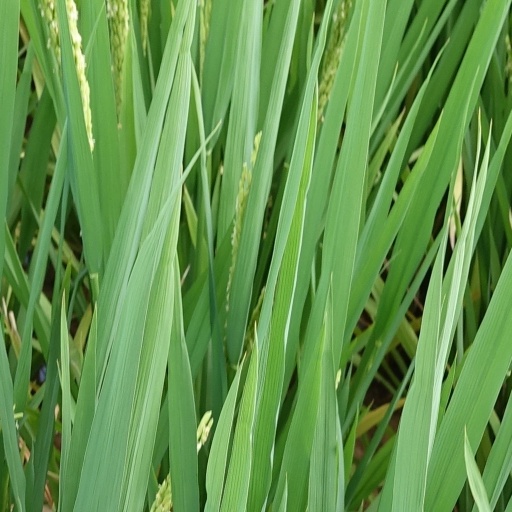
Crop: rice